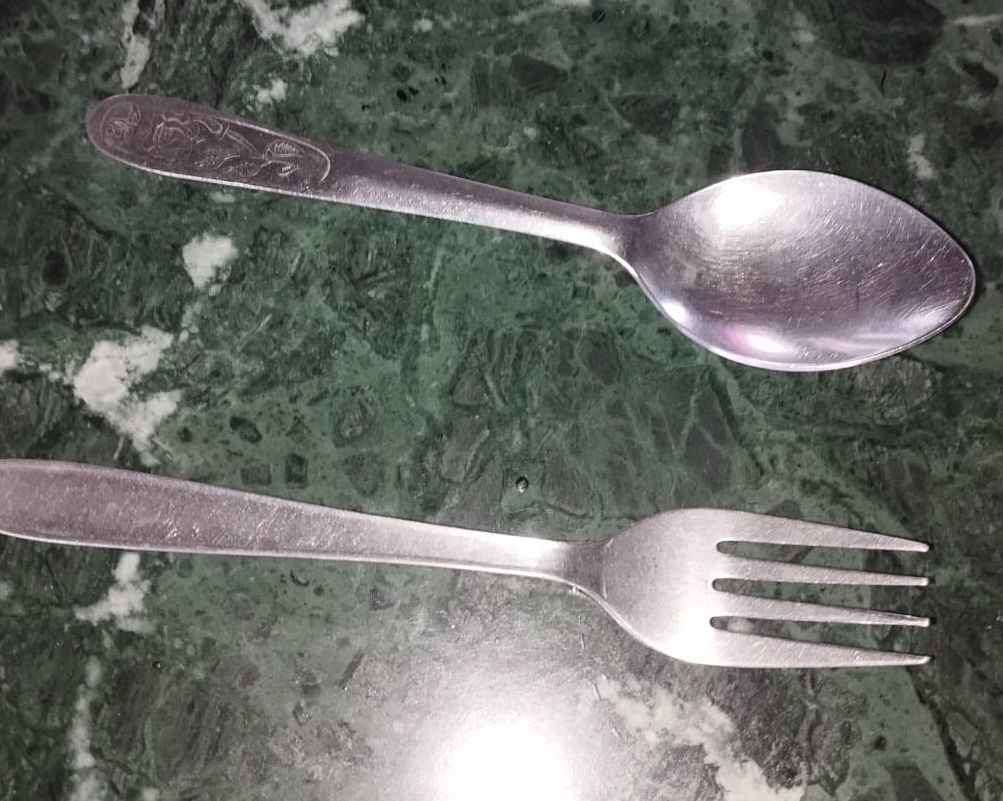
Label: metal